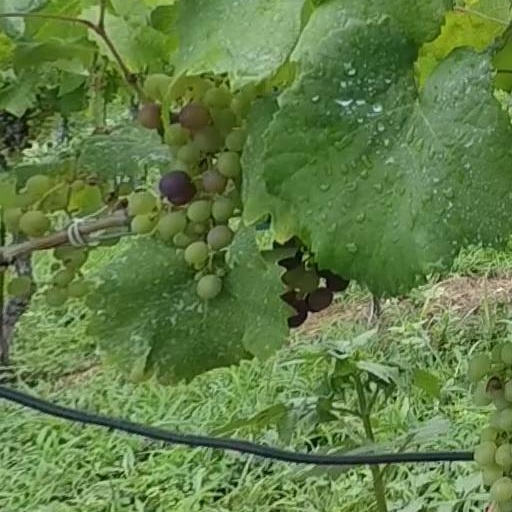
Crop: grape